Sapodilla Cayes

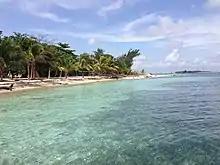
Facing south on Hunting Caye, with Lime Caye in the background

Sapodilla Cayes Marine Reserve is a national protected marine reserve declared over the Sapodilla Cayes. It was established in 1996 and is administered by the Fisheries Department of Belize.